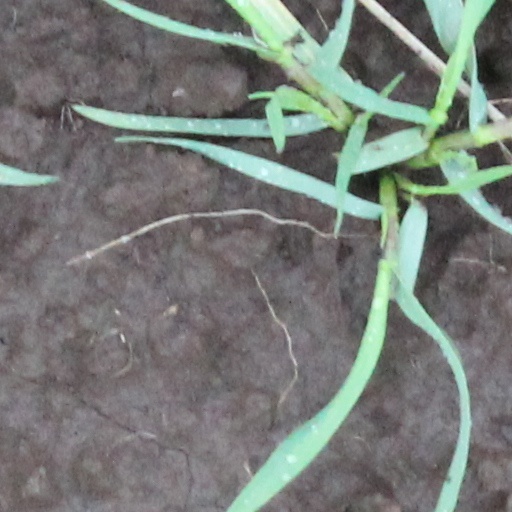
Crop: wheat